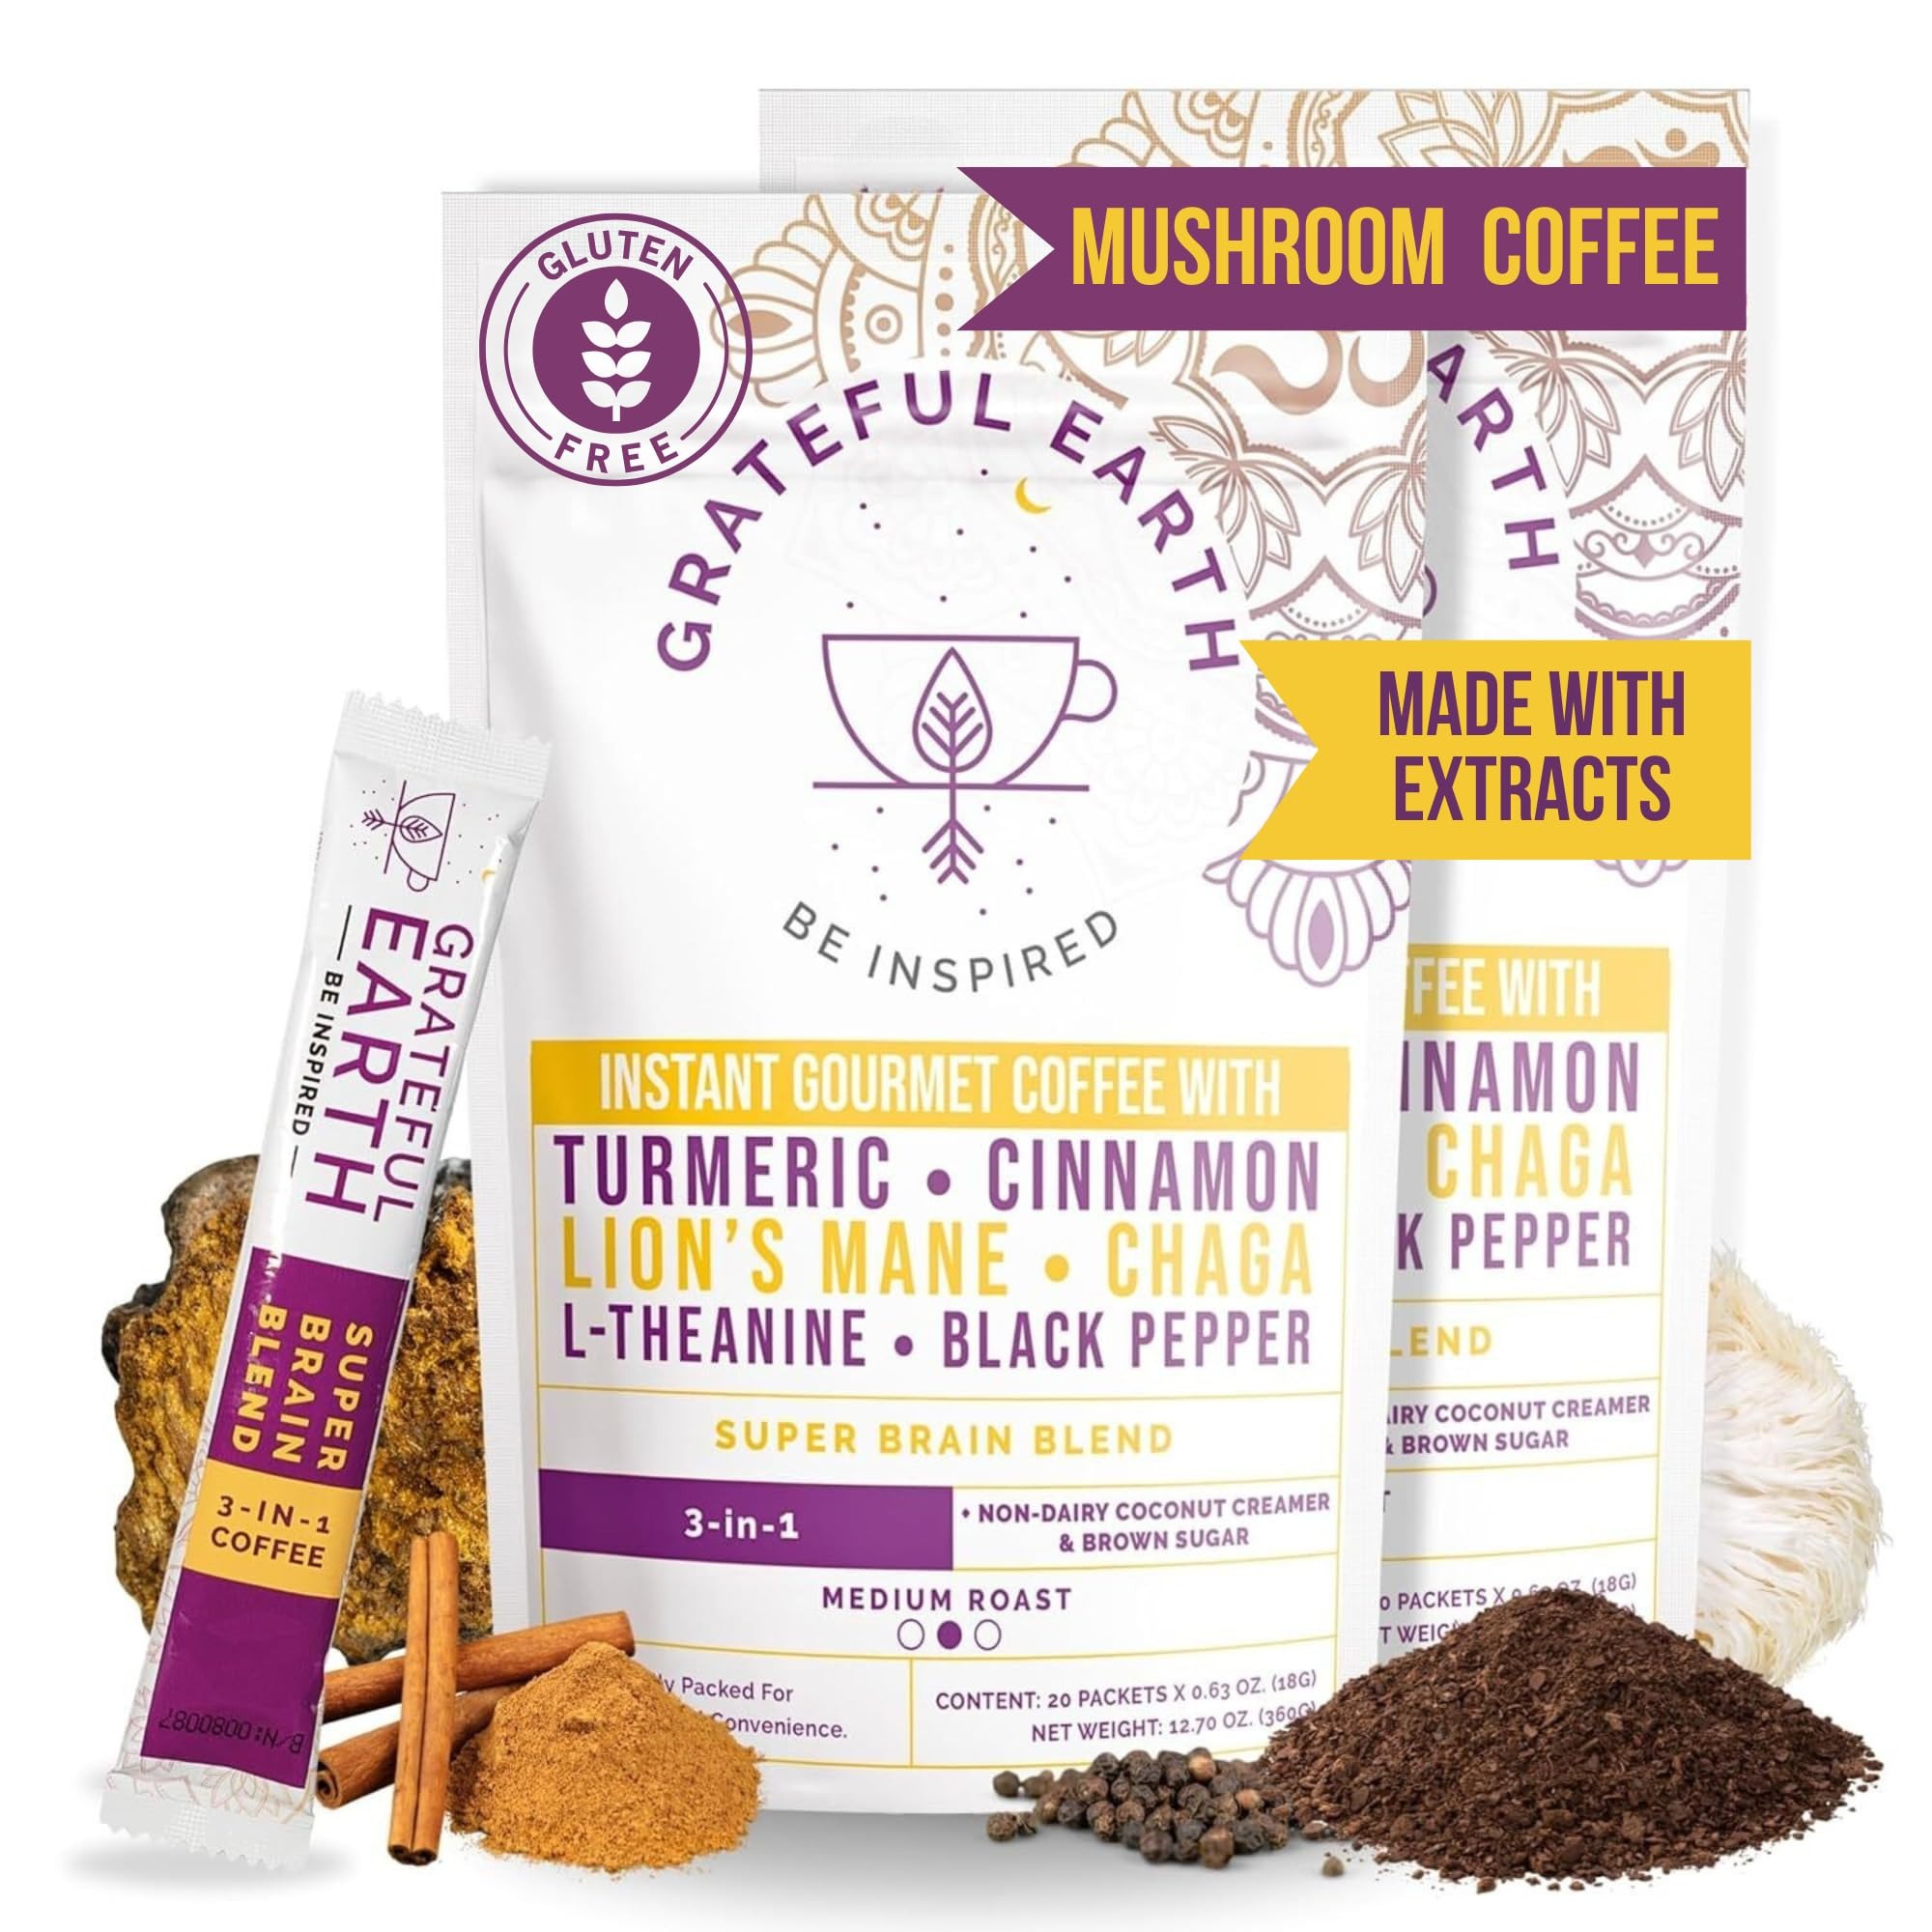
Item Name: Grateful Earth Mushroom Coffee, Coconut Instant Coffee with Cinnamon, Turmeric, Lion’s Mane Mushrooms, L-Theanine, Chaga, Super Brain Blend, Energy & Immune Support, Dairy & Gluten Free, 2 Bags, 40 Ct
Bullet Point 1: 3-in-1 INSTANT MUSHROOM COFFEE BLEND: Satisfy your tastebuds with an everyday dose of mushroom balanced medium roast blend, non-dairy coconut creamer, and brown sugar sweetness. Support clarity and focus with Turmeric, Cinnamon, Lion’s Mane, Chaga, L-Theanine, and Black Pepper.
Bullet Point 2: CREATIVITY IN A CUP: This mushroom coffee creamer and instant coffee in 1 packet is packed with adaptogens, nootropics, & superfoods known for their antioxidant properties. This on-the-go coffee alternative will help support performance in your daily routine.
Bullet Point 3: MEDIUM ROAST COFFEE: A sweet slow drip coffee taste sourced from the world’s top growing regions, Arabica and Robusta beans are carefully roasted and perfectly freeze-dried for rich, aromatic flavor preserved at its peak.
Bullet Point 4: ON THE GO: Portable & delicious mushroom coffee instant single-serve sticks featuring clean Paleo and Vegan friendly ingredients. Non GMO, Dairy Free, & Gluten Free. Just tear open a stick of Super Brain Blend, add 6 fl oz of hot water, stir, and love. No coffee machine or grinder needed.
Bullet Point 5: OUR PROMISE: We’ve made this gourmet functional mushroom blend for your tasty cup of coffee, so if you’re unhappy for any reason, just let us know. We want everyone to enjoy it! 1 bag includes 20 individual coffee sticks. Comes with 2 bags! Finely microground to ensure consistency. Freshly roasted and packed on the same day.
Product Description: Grateful Earth Mushroom Coffee is a delicious 3-in-1 instant coffee blend featuring a balanced medium roast made from Arabica and Robusta beans, non-dairy coconut creamer, and a hint of brown sugar sweetness. This convenient on-the-go coffee alternative includes ingredients like Turmeric, Cinnamon, Lion’s Mane, Chaga, L-Theanine, and Black Pepper, which are known for their unique benefits. Perfect for busy mornings or as a portable option, each single-serve stick offers a smooth, flavorful coffee experience with no need for a coffee machine. The Paleo and Vegan-friendly formula is Non GMO, Dairy Free, and Gluten Free, making it a versatile choice for a variety of dietary needs. Just tear open a stick, add 6 fl oz of hot water, stir, and enjoy a delicious cup of coffee anywhere, anytime. Each bag contains 20 individual coffee sticks, microground to ensure consistency and freshly roasted to preserve the rich, aromatic flavor.
Value: 25.4
Unit: Ounce

Price: 60.99